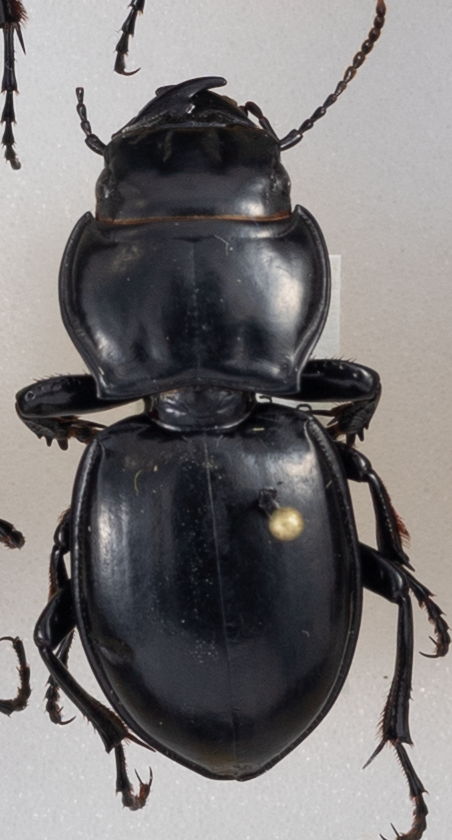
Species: Pasimachus californicus
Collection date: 2015-07-07
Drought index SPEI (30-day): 1.058
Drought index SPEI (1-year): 0.89
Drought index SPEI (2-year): -0.476